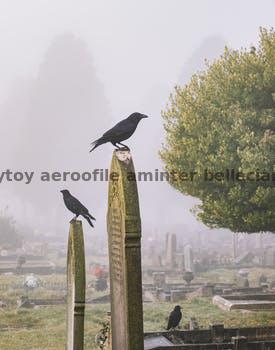
Label: Watermark